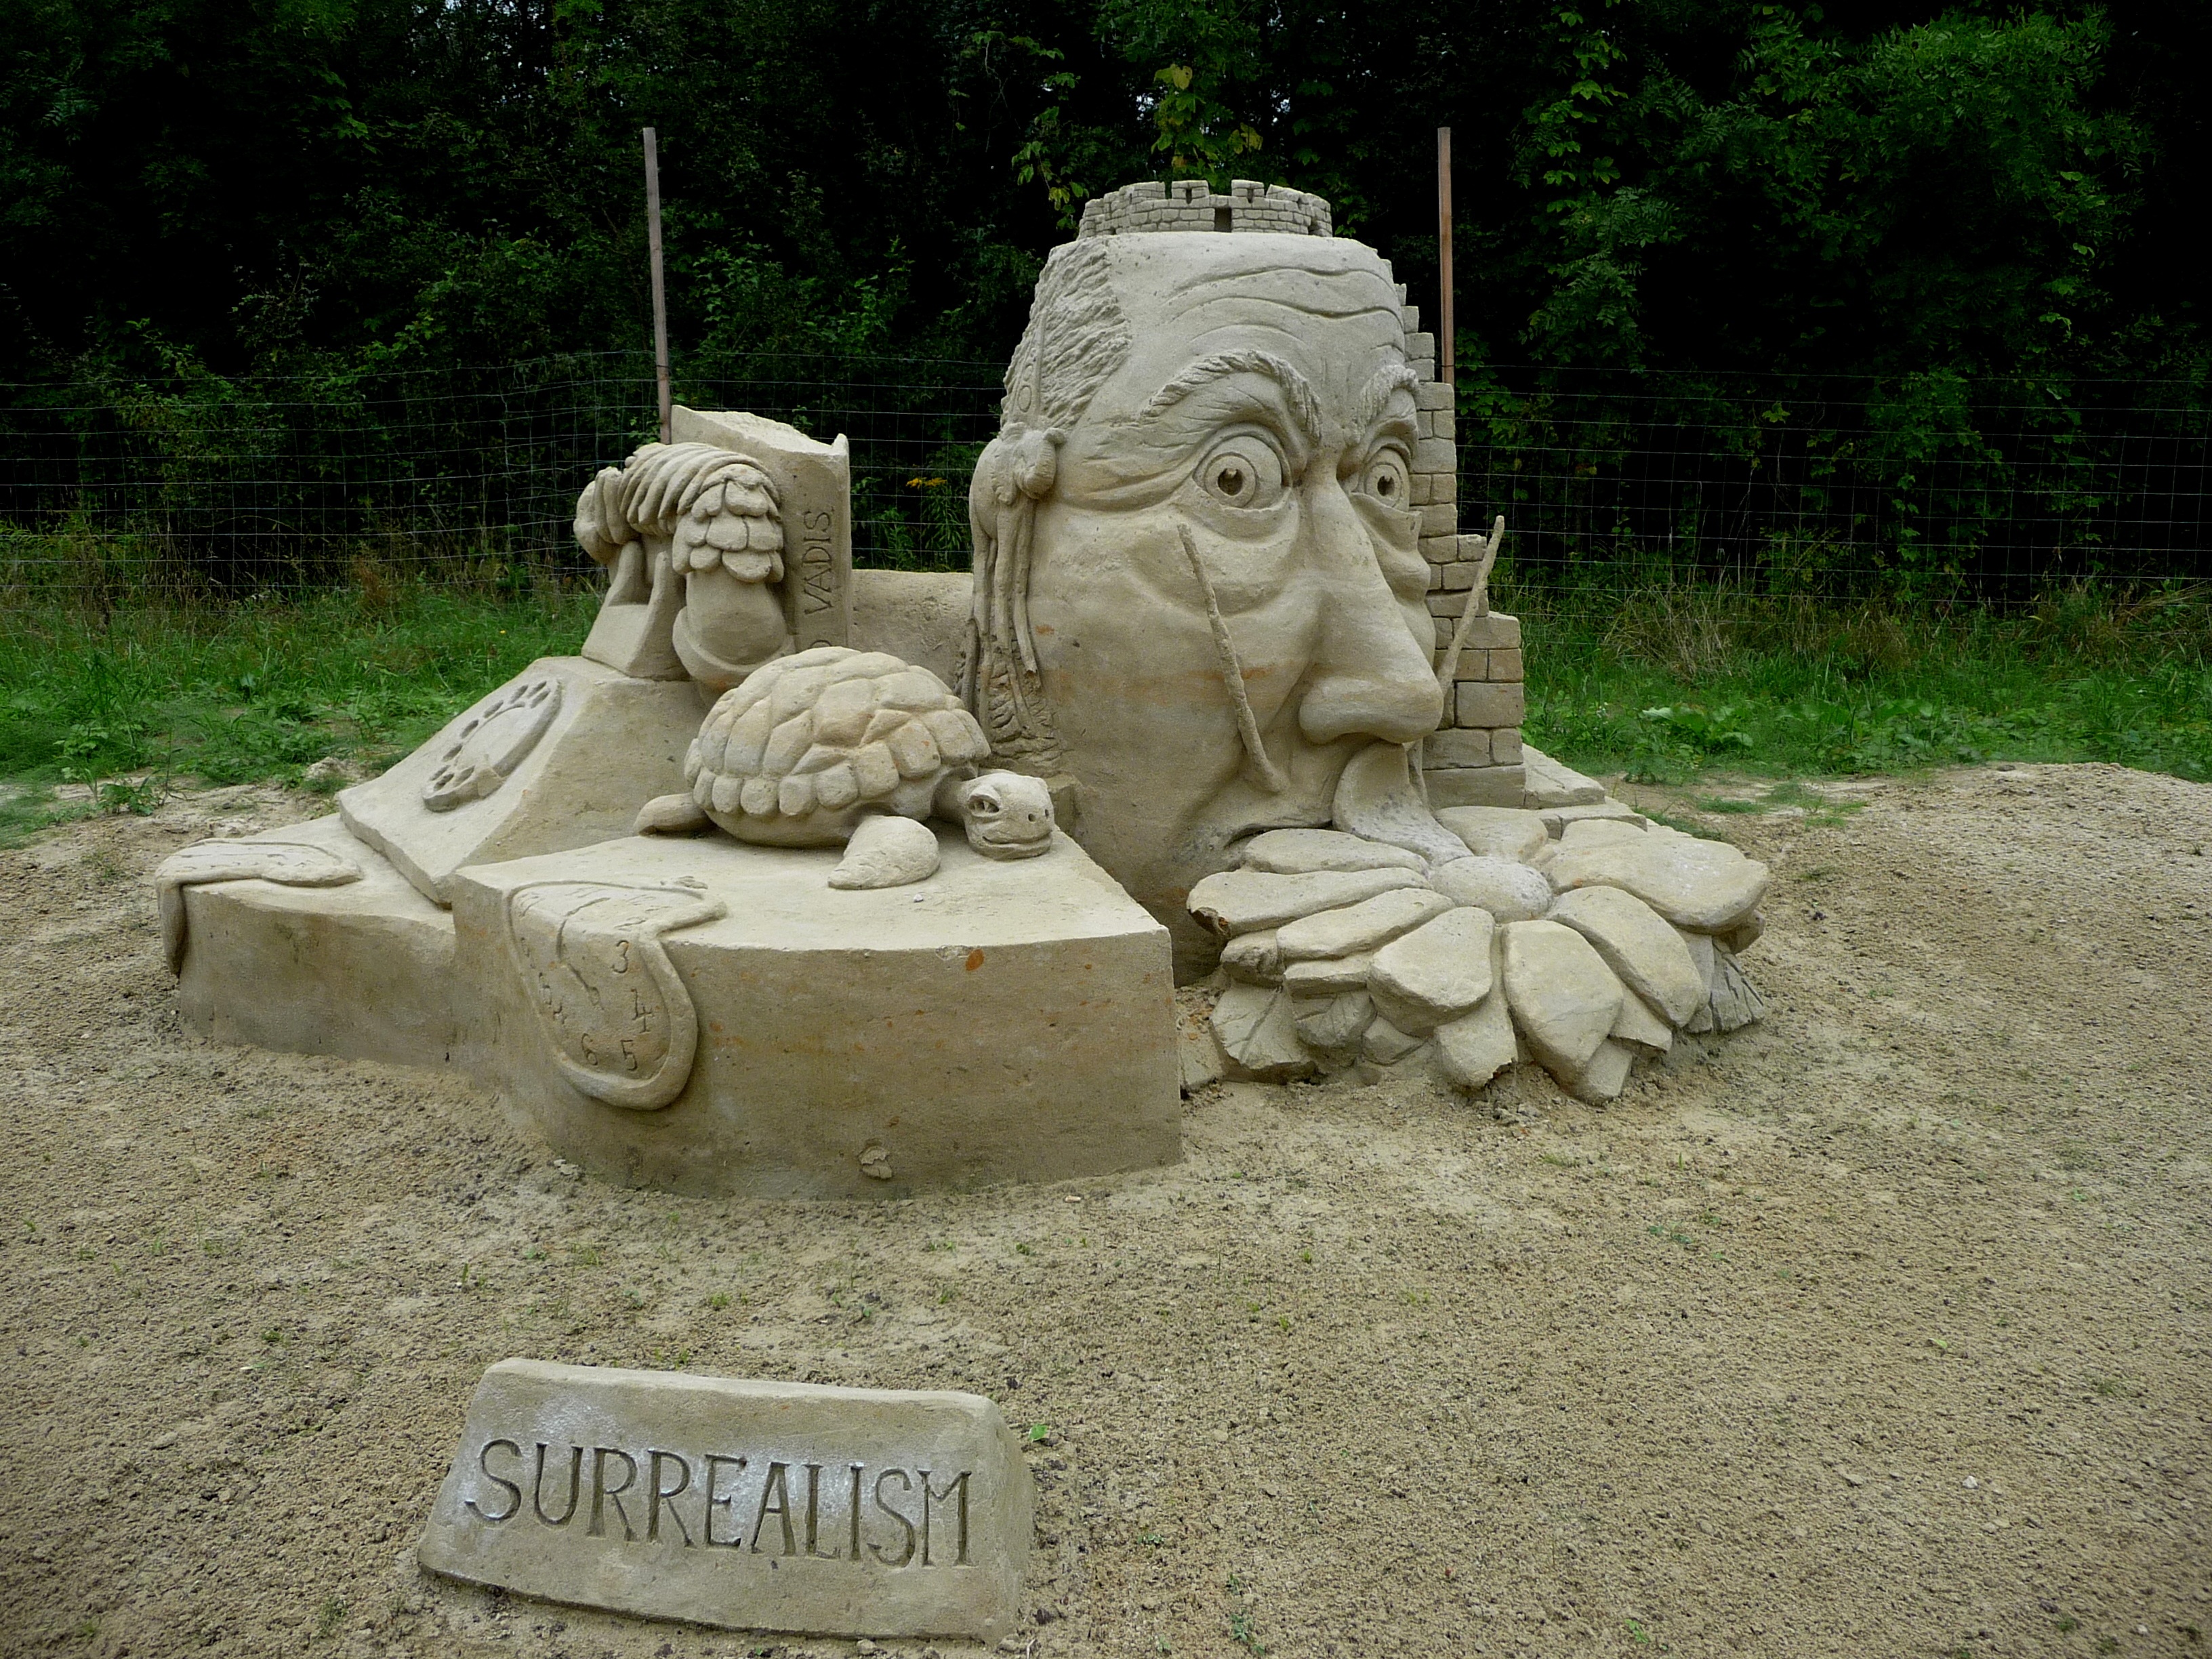
sand, monument, statue, artist, sculpture, art, carving, sculptor, stone carving, sand sculptures, ol iak